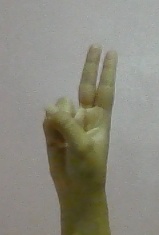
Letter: taa